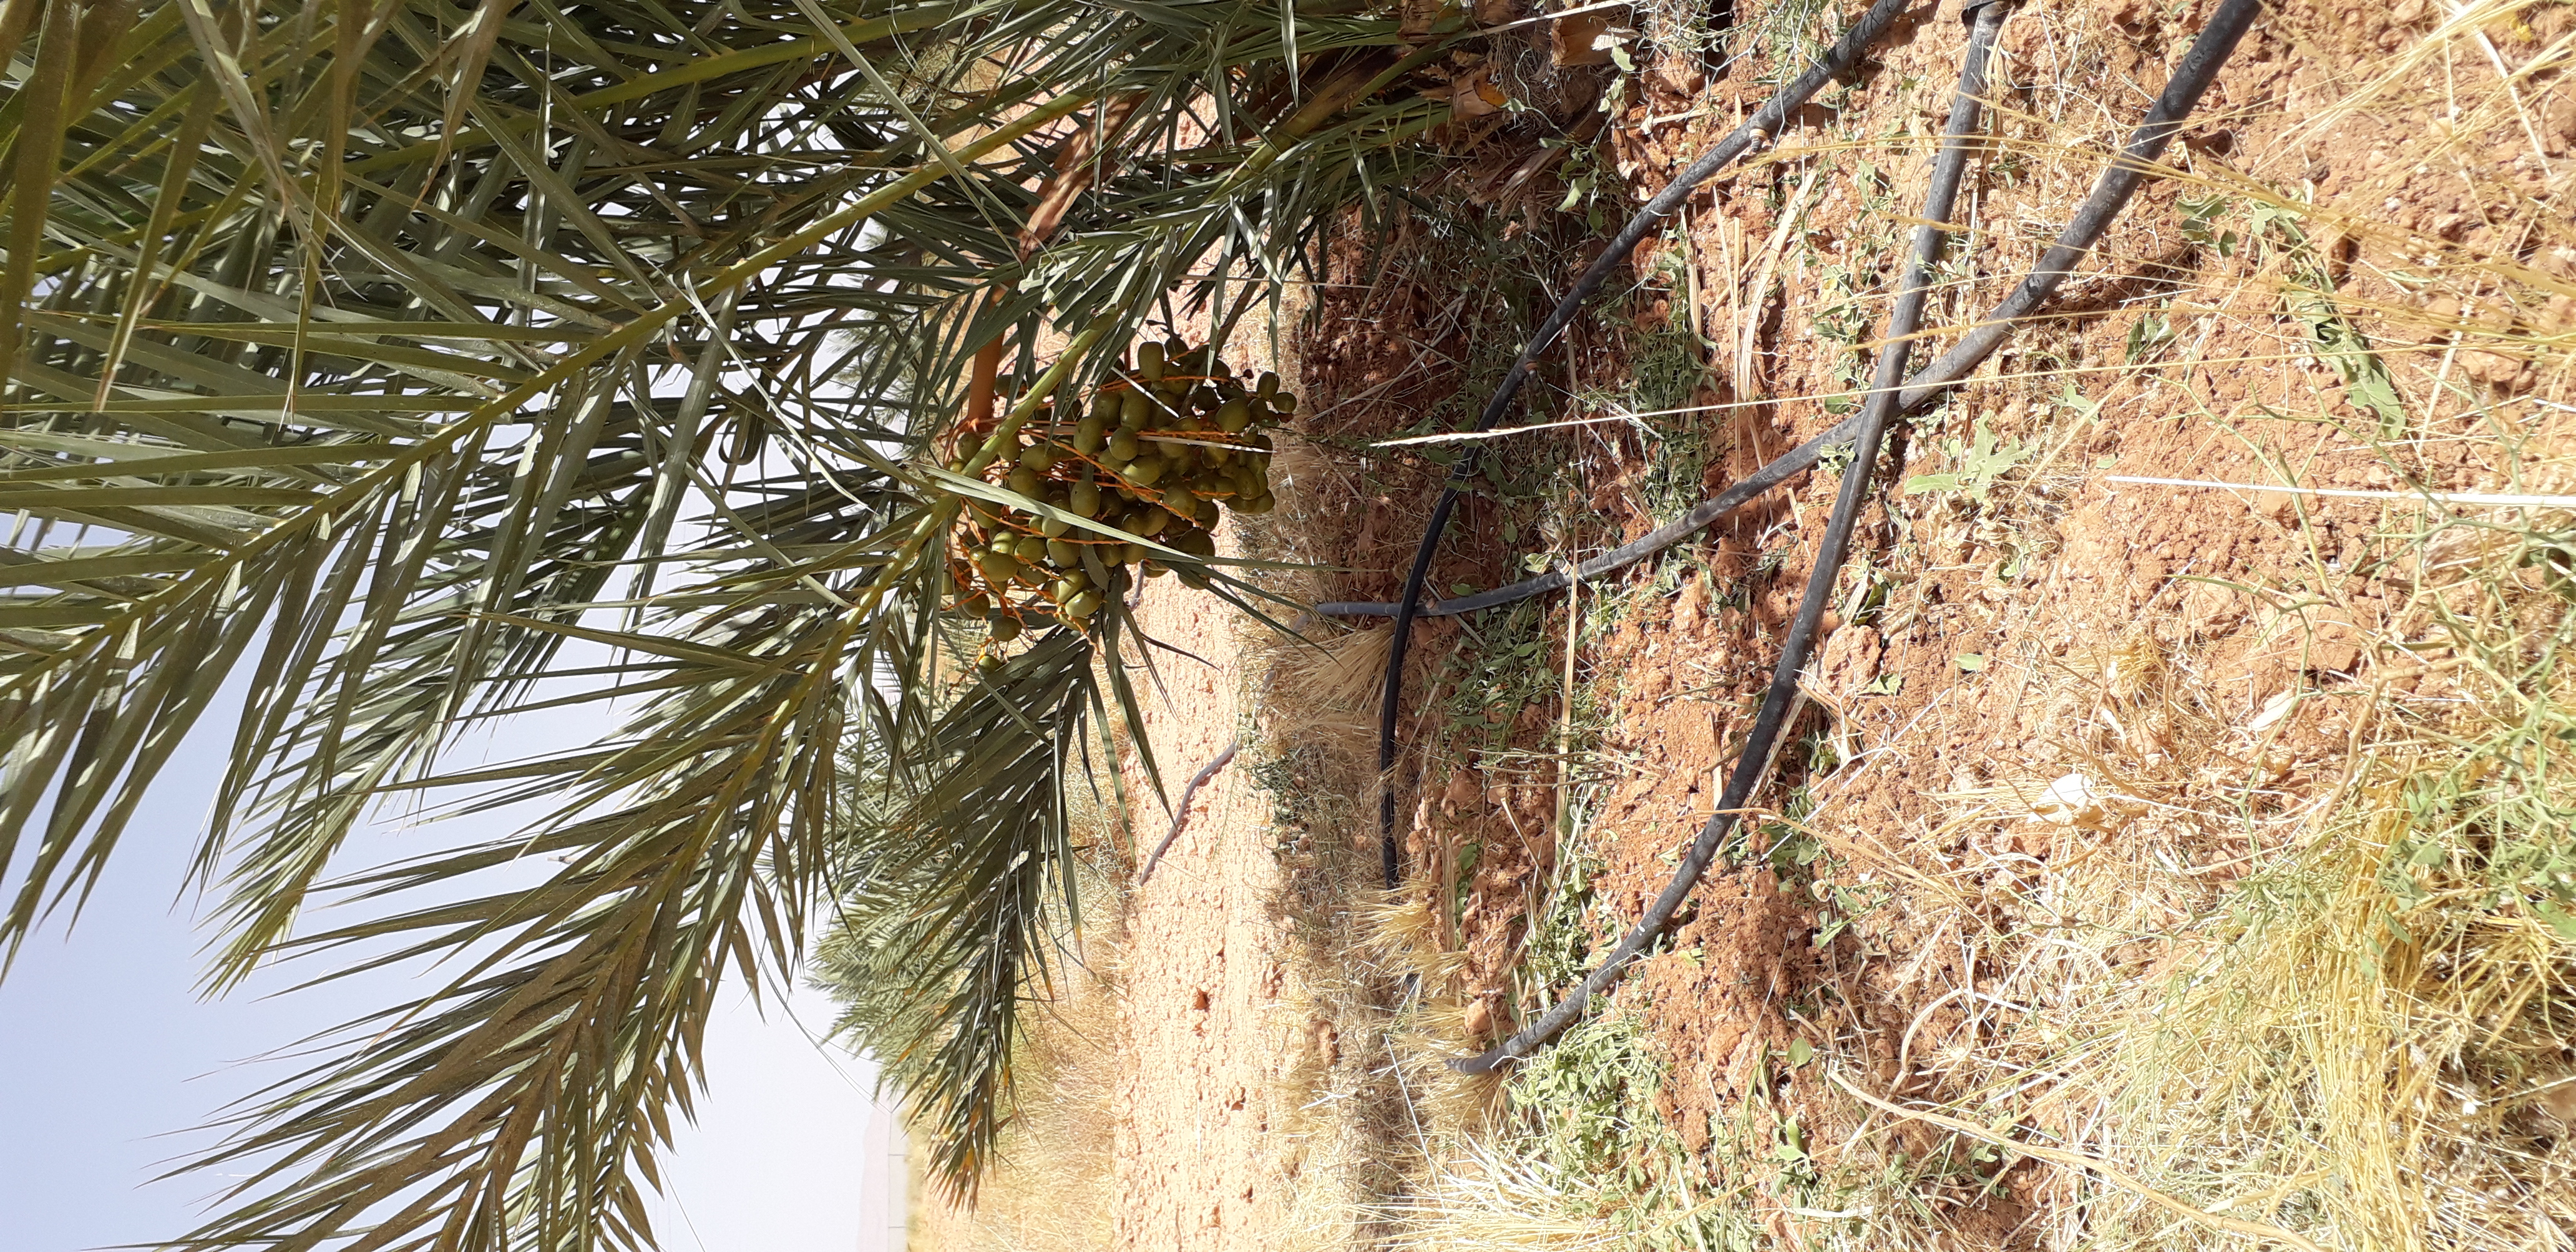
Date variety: Boufagous